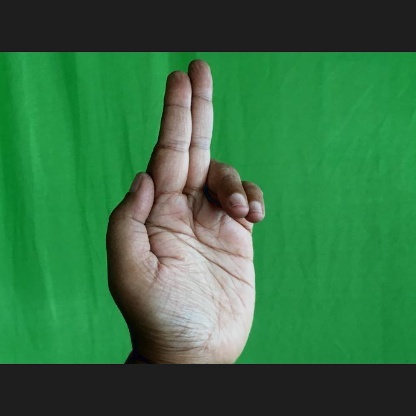
Mudra: Ardhapathaka